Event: Nepal Earthquake
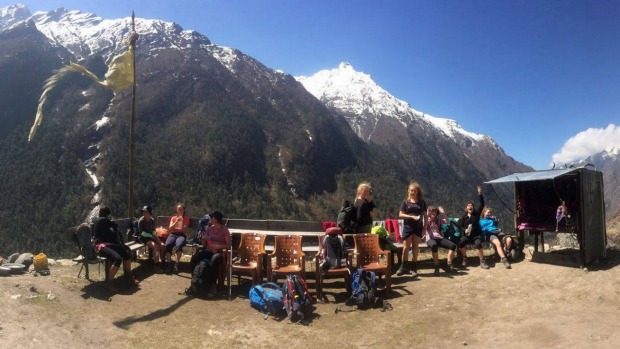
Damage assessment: no_damage